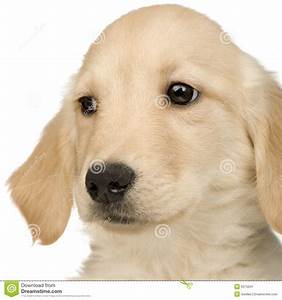
Label: cane